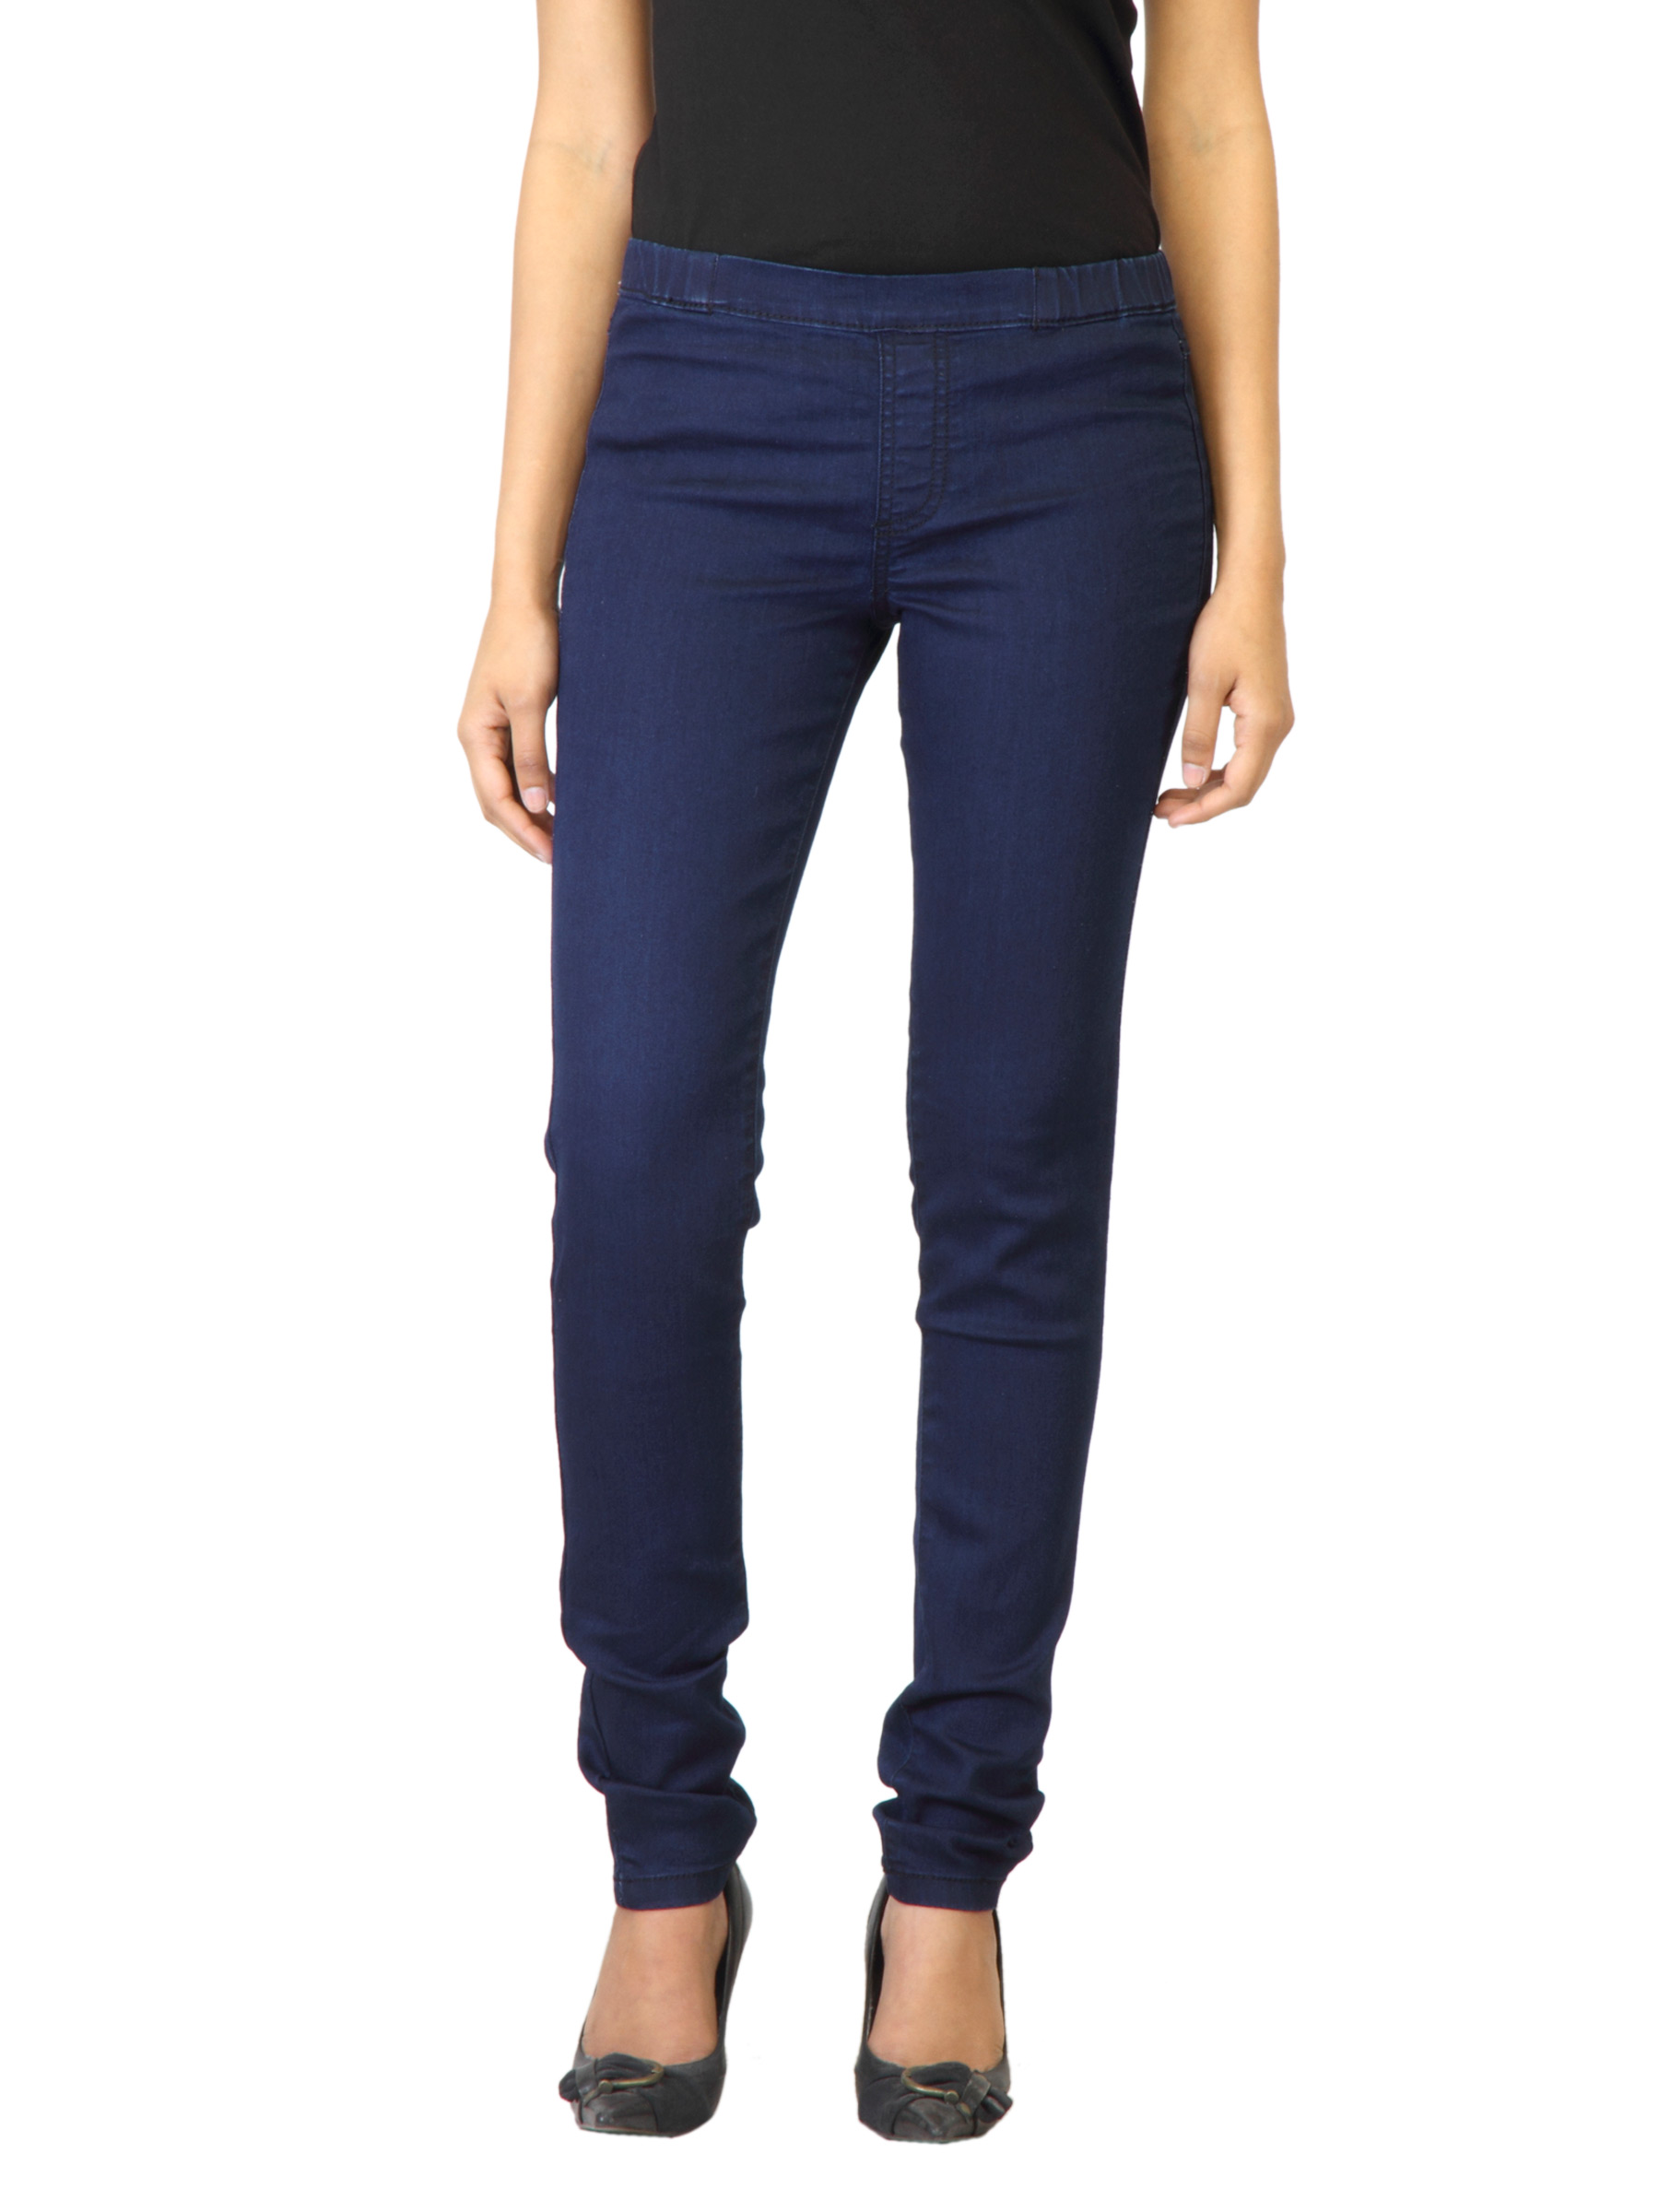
Jealous 21 Women Dark Blue Jeggings
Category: Apparel / Bottomwear / Jeggings
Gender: Women
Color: Blue
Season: Summer 2012
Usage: Casual